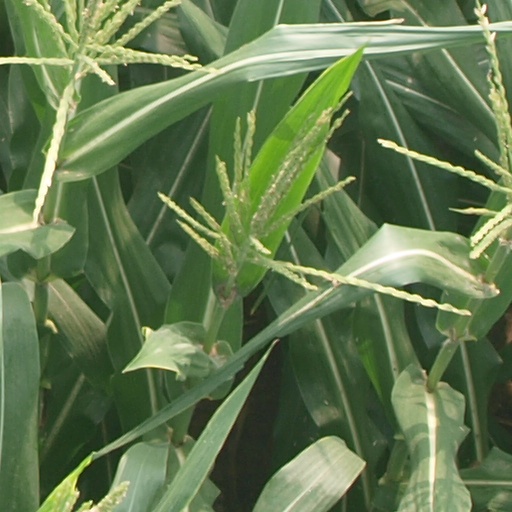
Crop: maize; corn